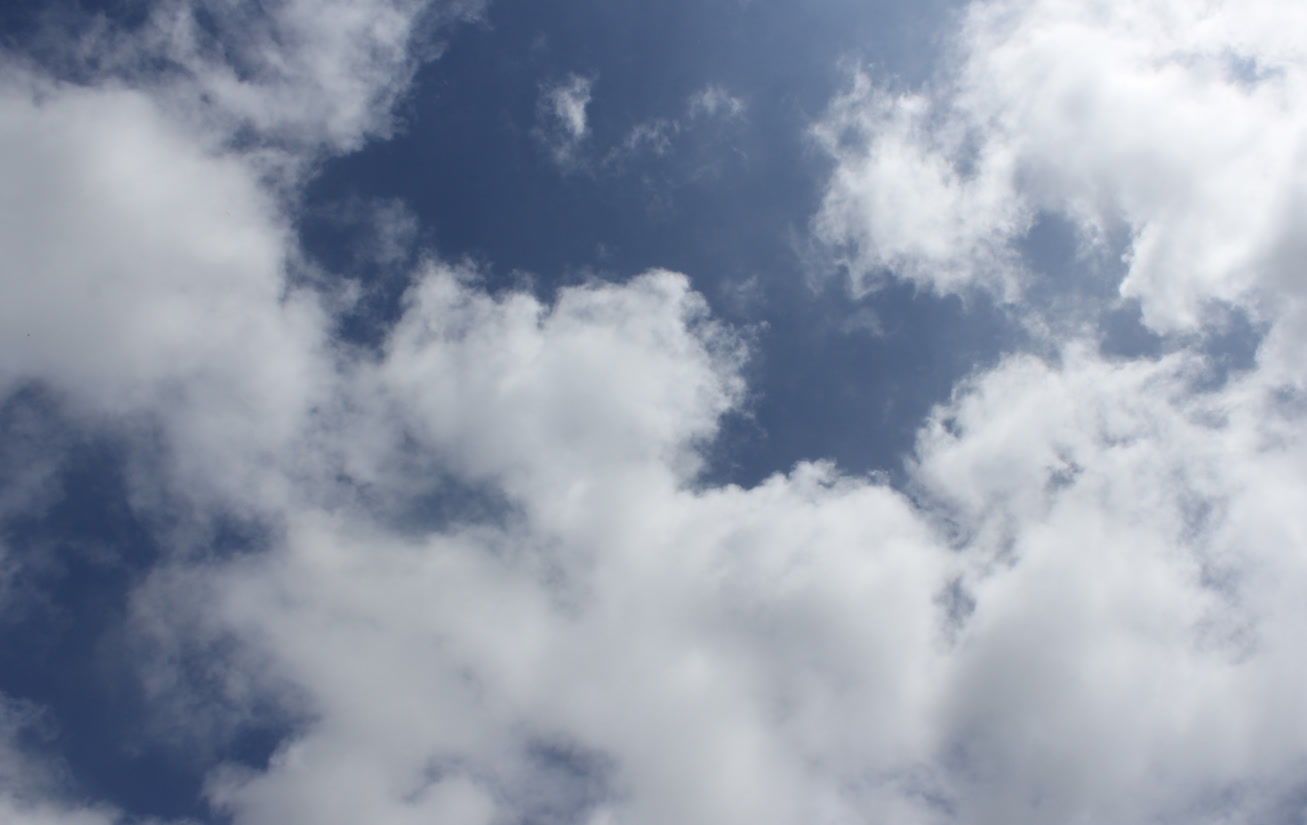
Cloud type: Cumulus